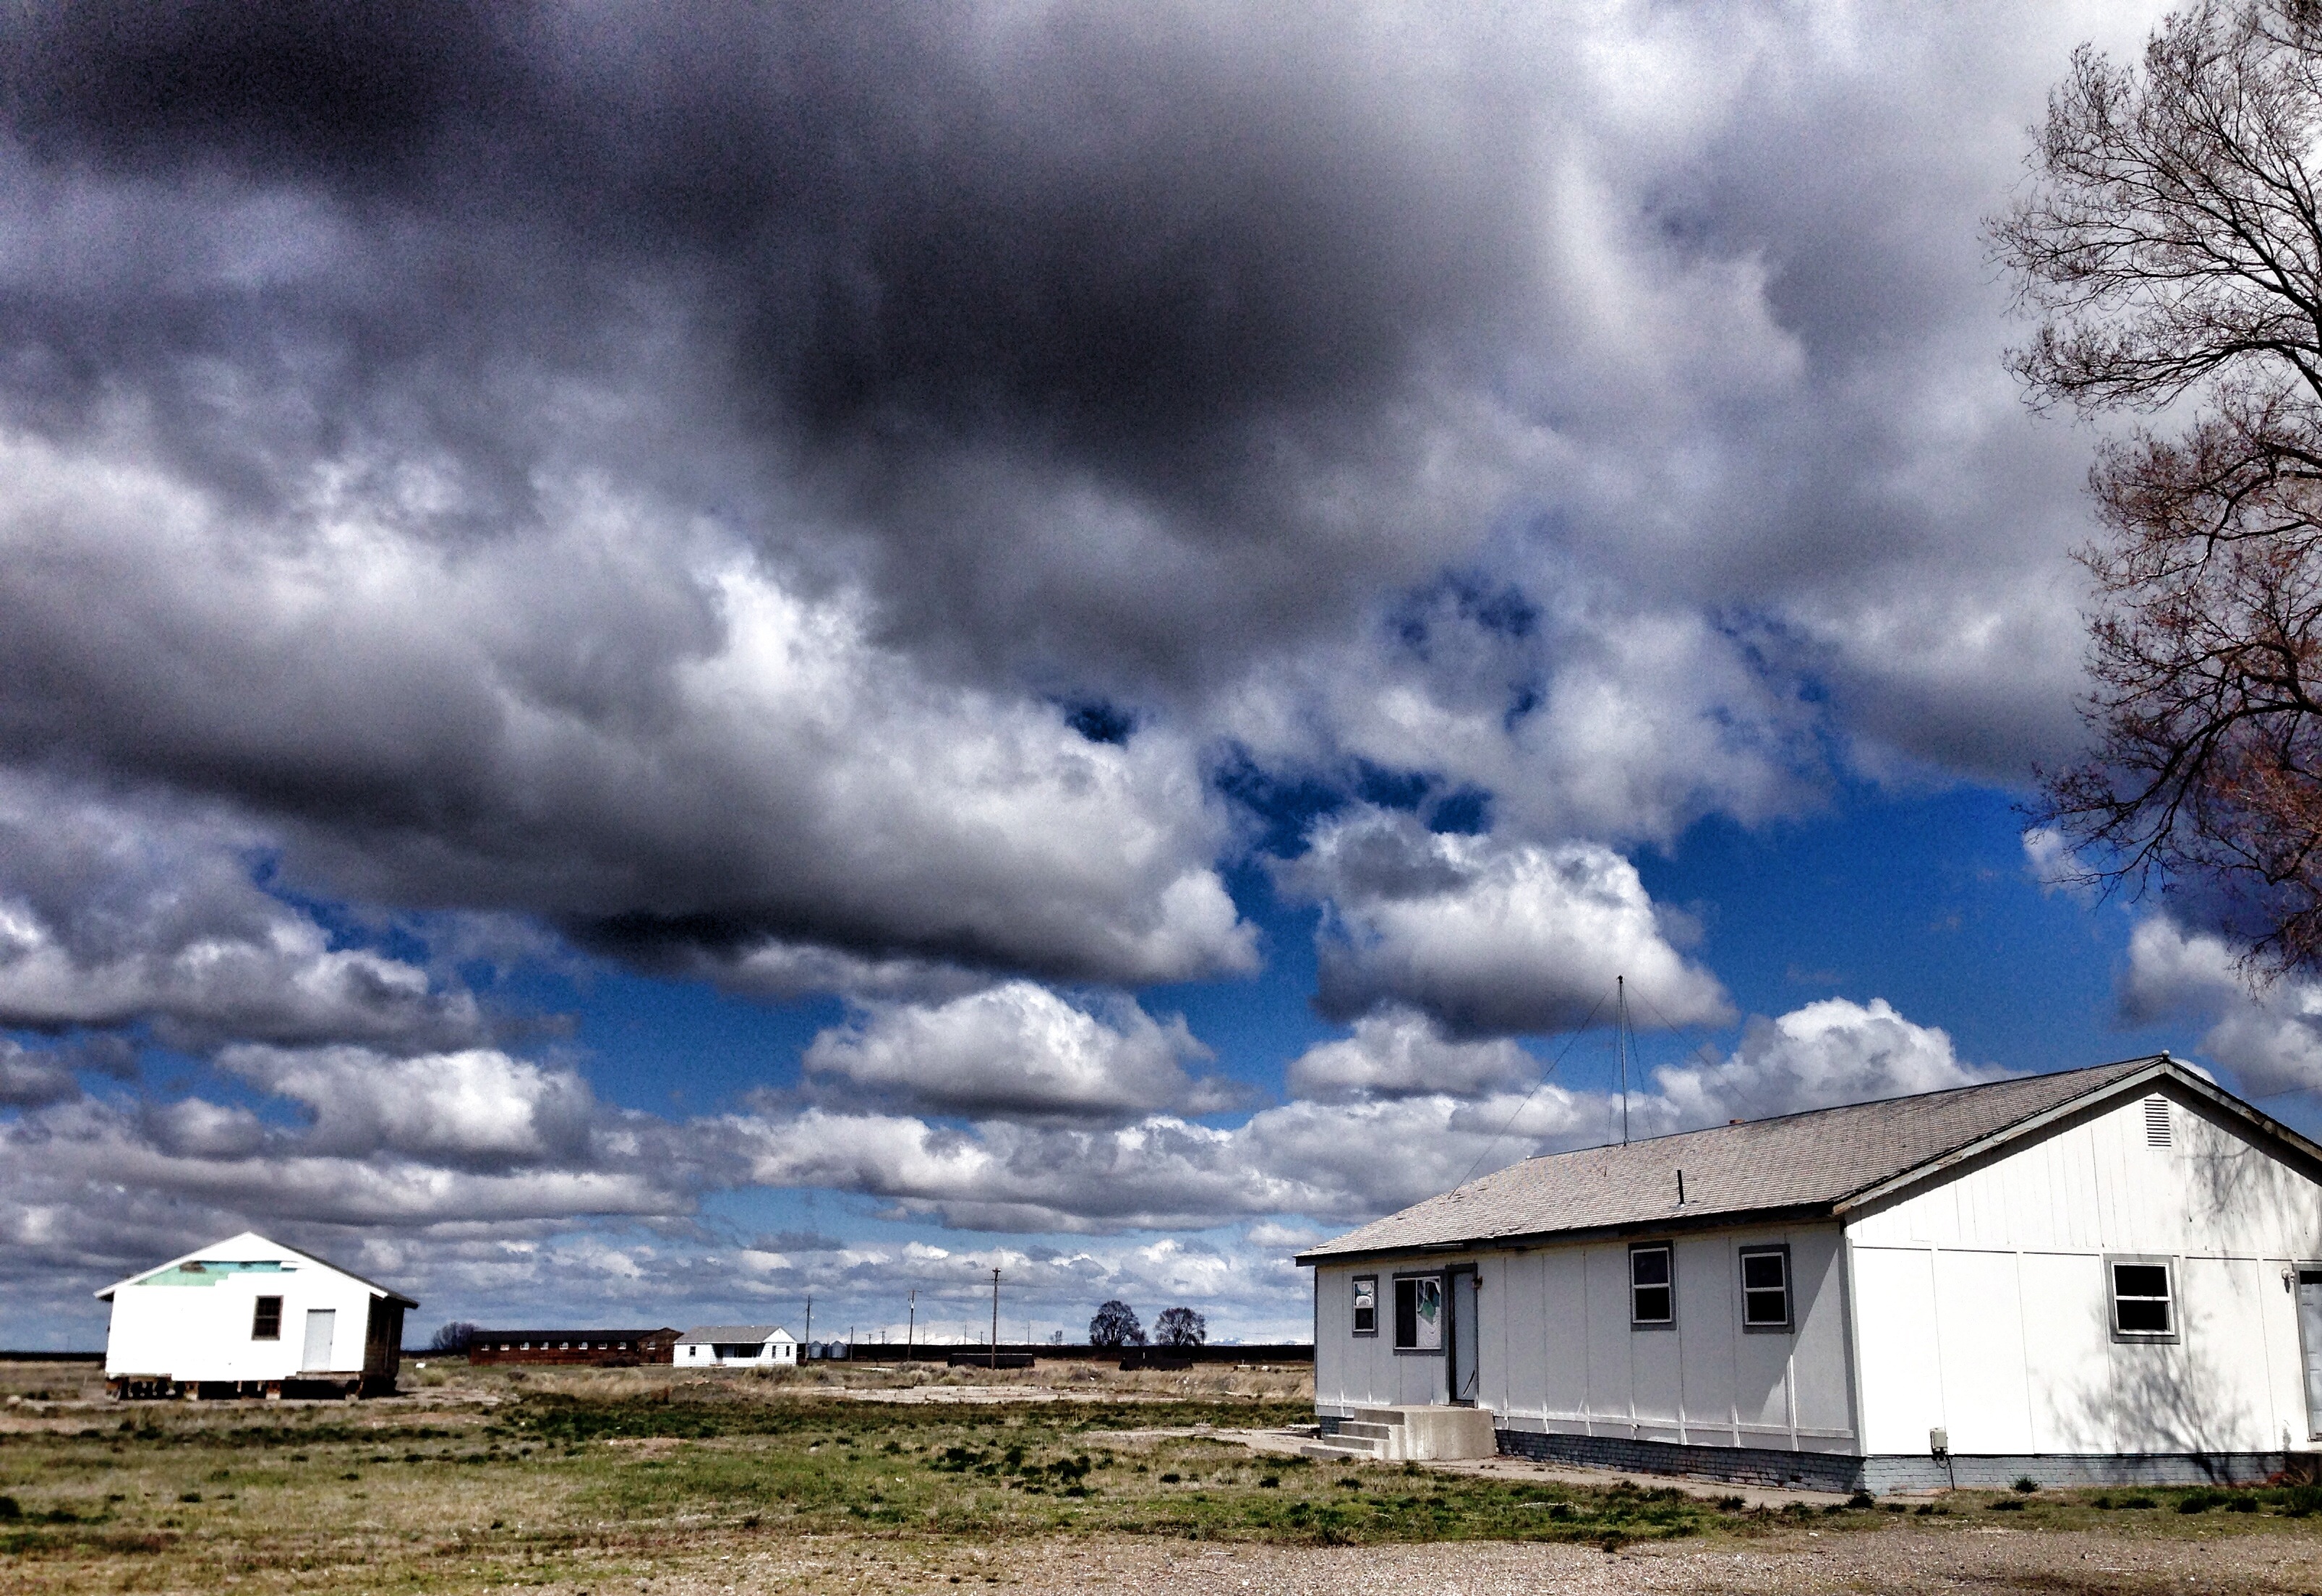
landscape, mountain, snow, winter, cloud, sky, wind, weather, clouds, buildings, idaho, rural area, meteorological phenomenon, minidoka, internment camp